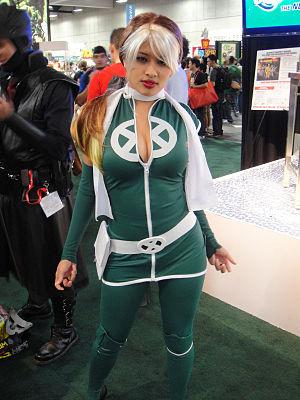
Anna Marie, alias Malicia est une super-héroïne évoluant dans l'univers Marvel de la maison d'édition Marvel Comics. Créée par le scénariste Chris Claremont et le dessinateur Michael Golden, le personnage de fiction apparaît pour la première fois dans le comic book The Avengers Annual #10 en 1981.